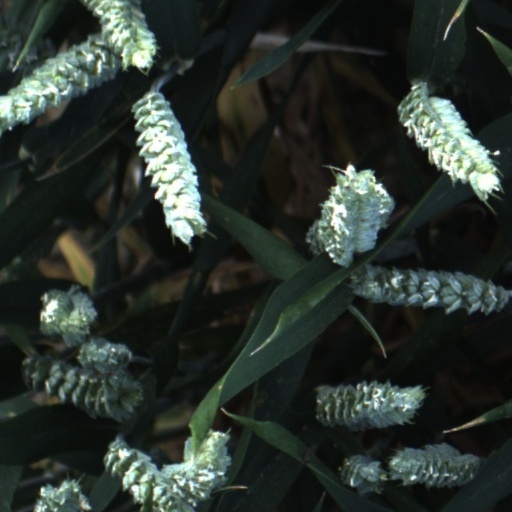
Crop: wheat